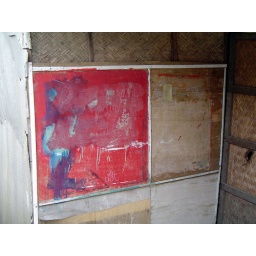
red wall in Hoi An